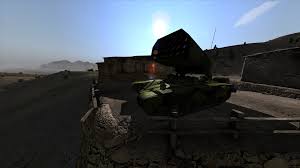
Label: Self Propelled Artillery